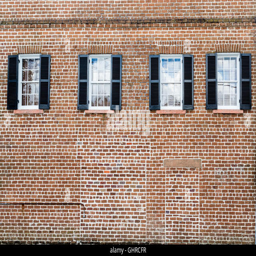
black shutters on an old red brick building